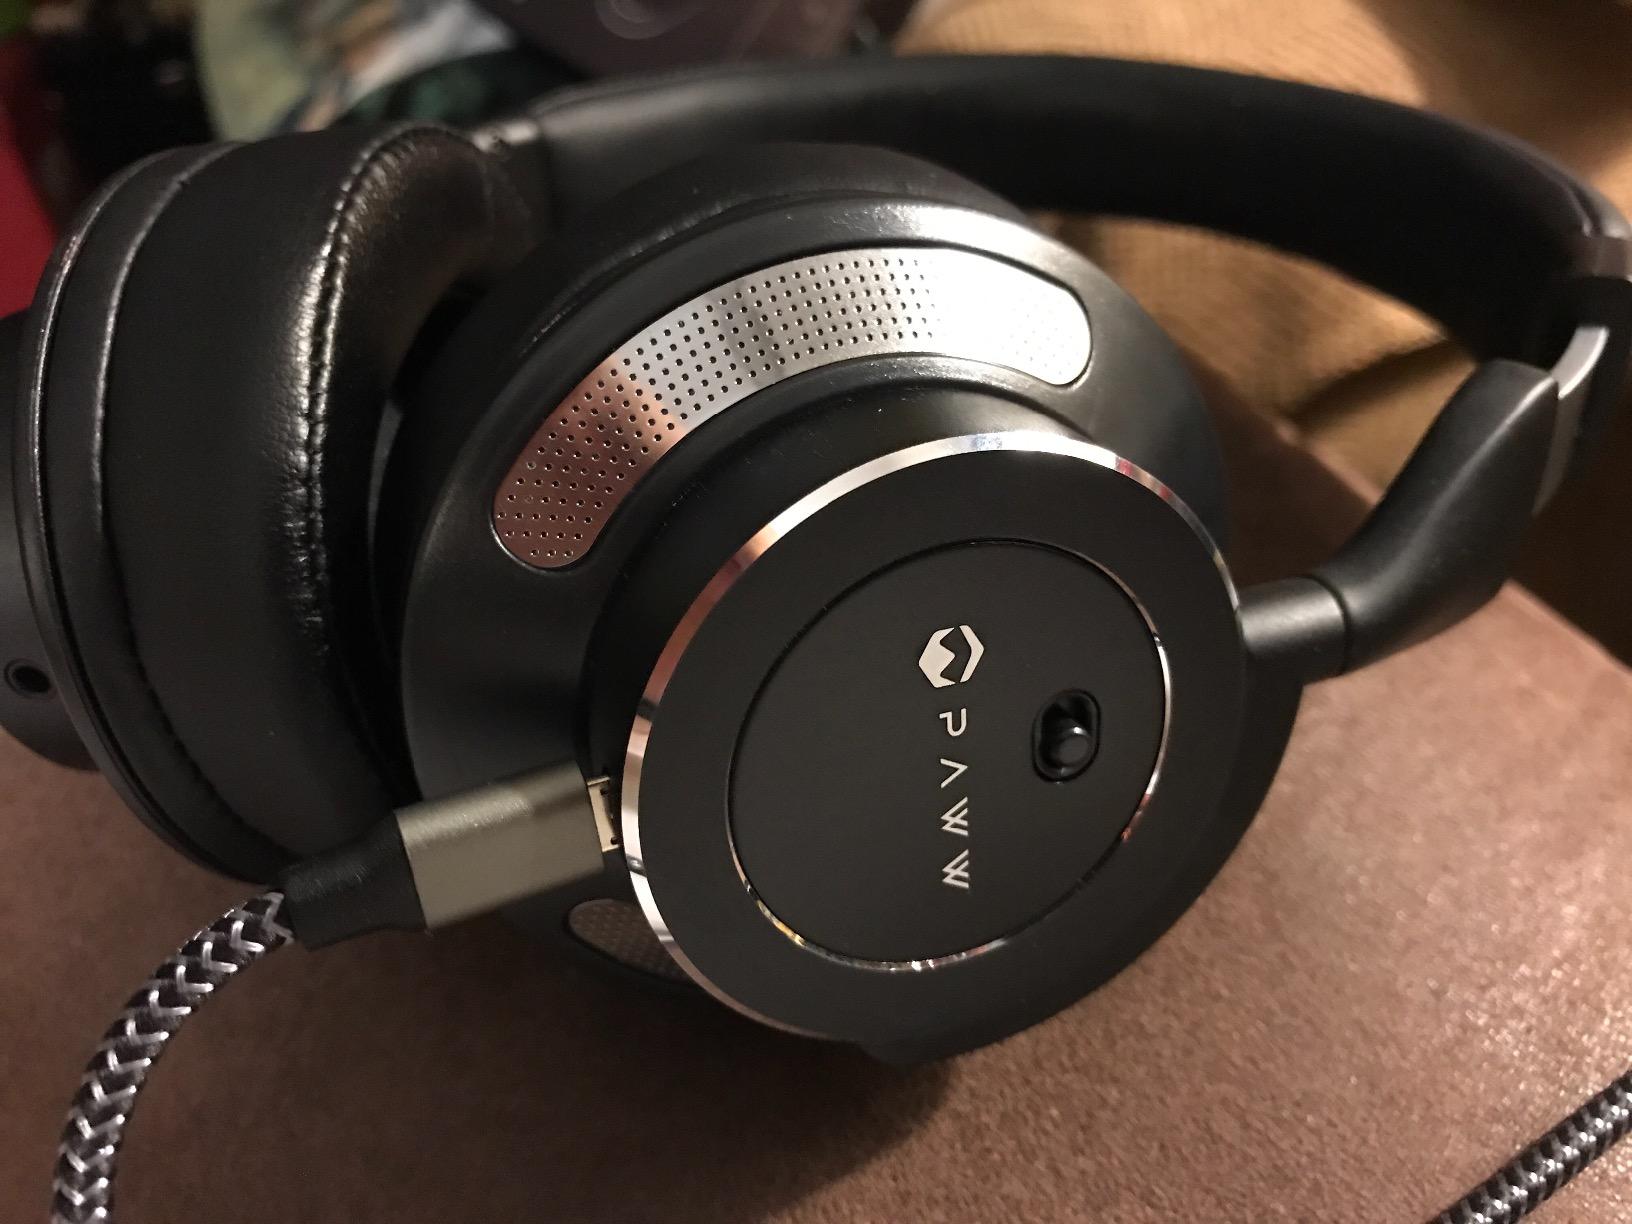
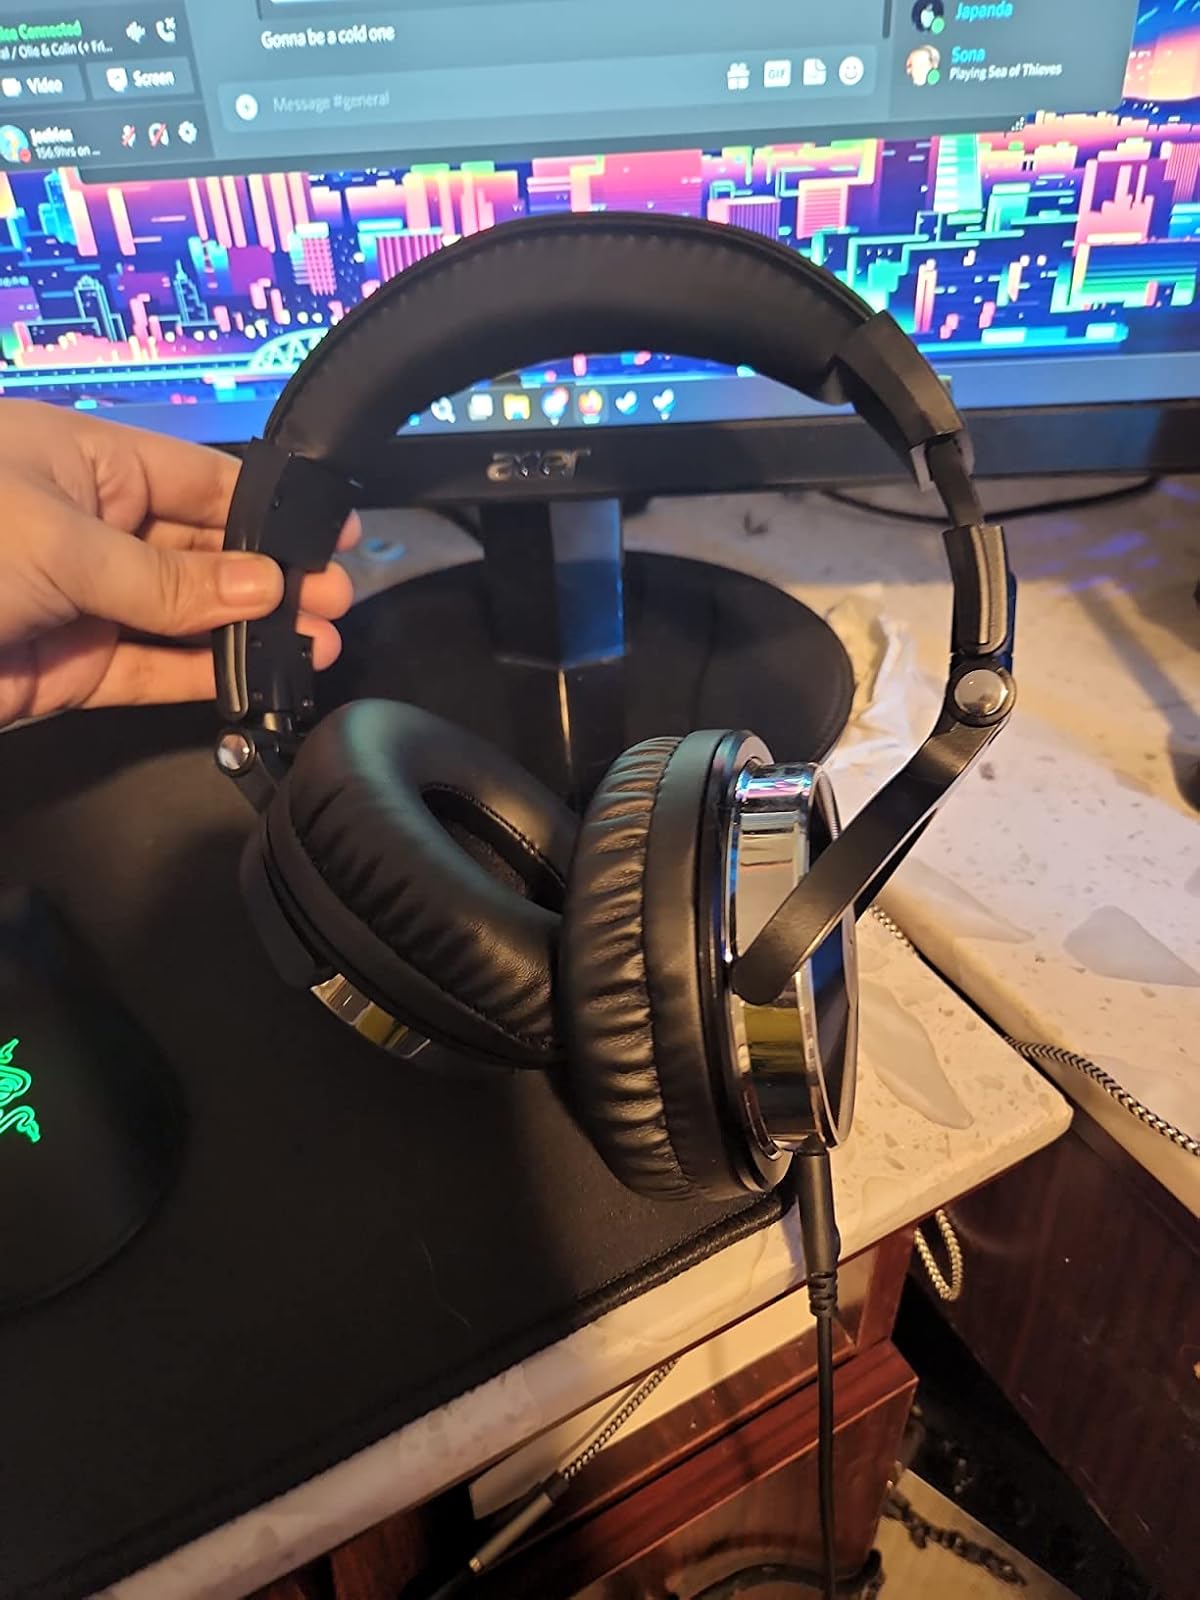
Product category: headphones
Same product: no